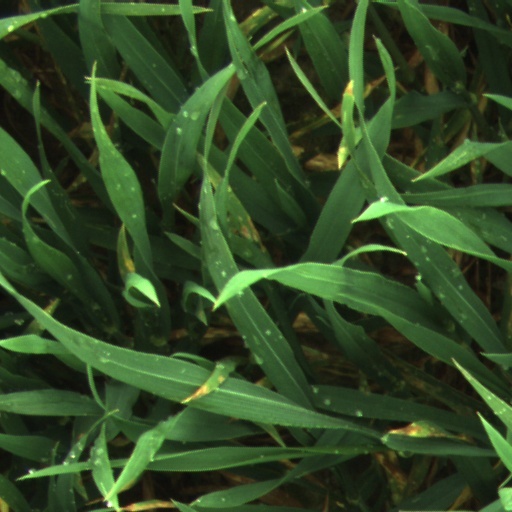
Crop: wheat